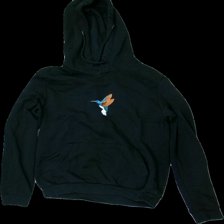
View: front
Type: Hoodie
Category: Ladies
Brand: Not in the list
Brand text on label: pier one
Material: 80% Cotton 20% Polyester
Pattern: Embroidered
Cut: Regular
Season: All
Price range: 50-100
Recommended usage: Reuse
Description: black hoodie with embroidery